OKBM Afrikantov

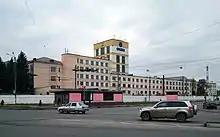

OKBM Afrikantov (full name: OAO I. I. Afrikantov OKB Mechanical Engineering) is a nuclear engineering company located in Nizhny Novgorod, Russia. It is a subsidiary of Rosatom.